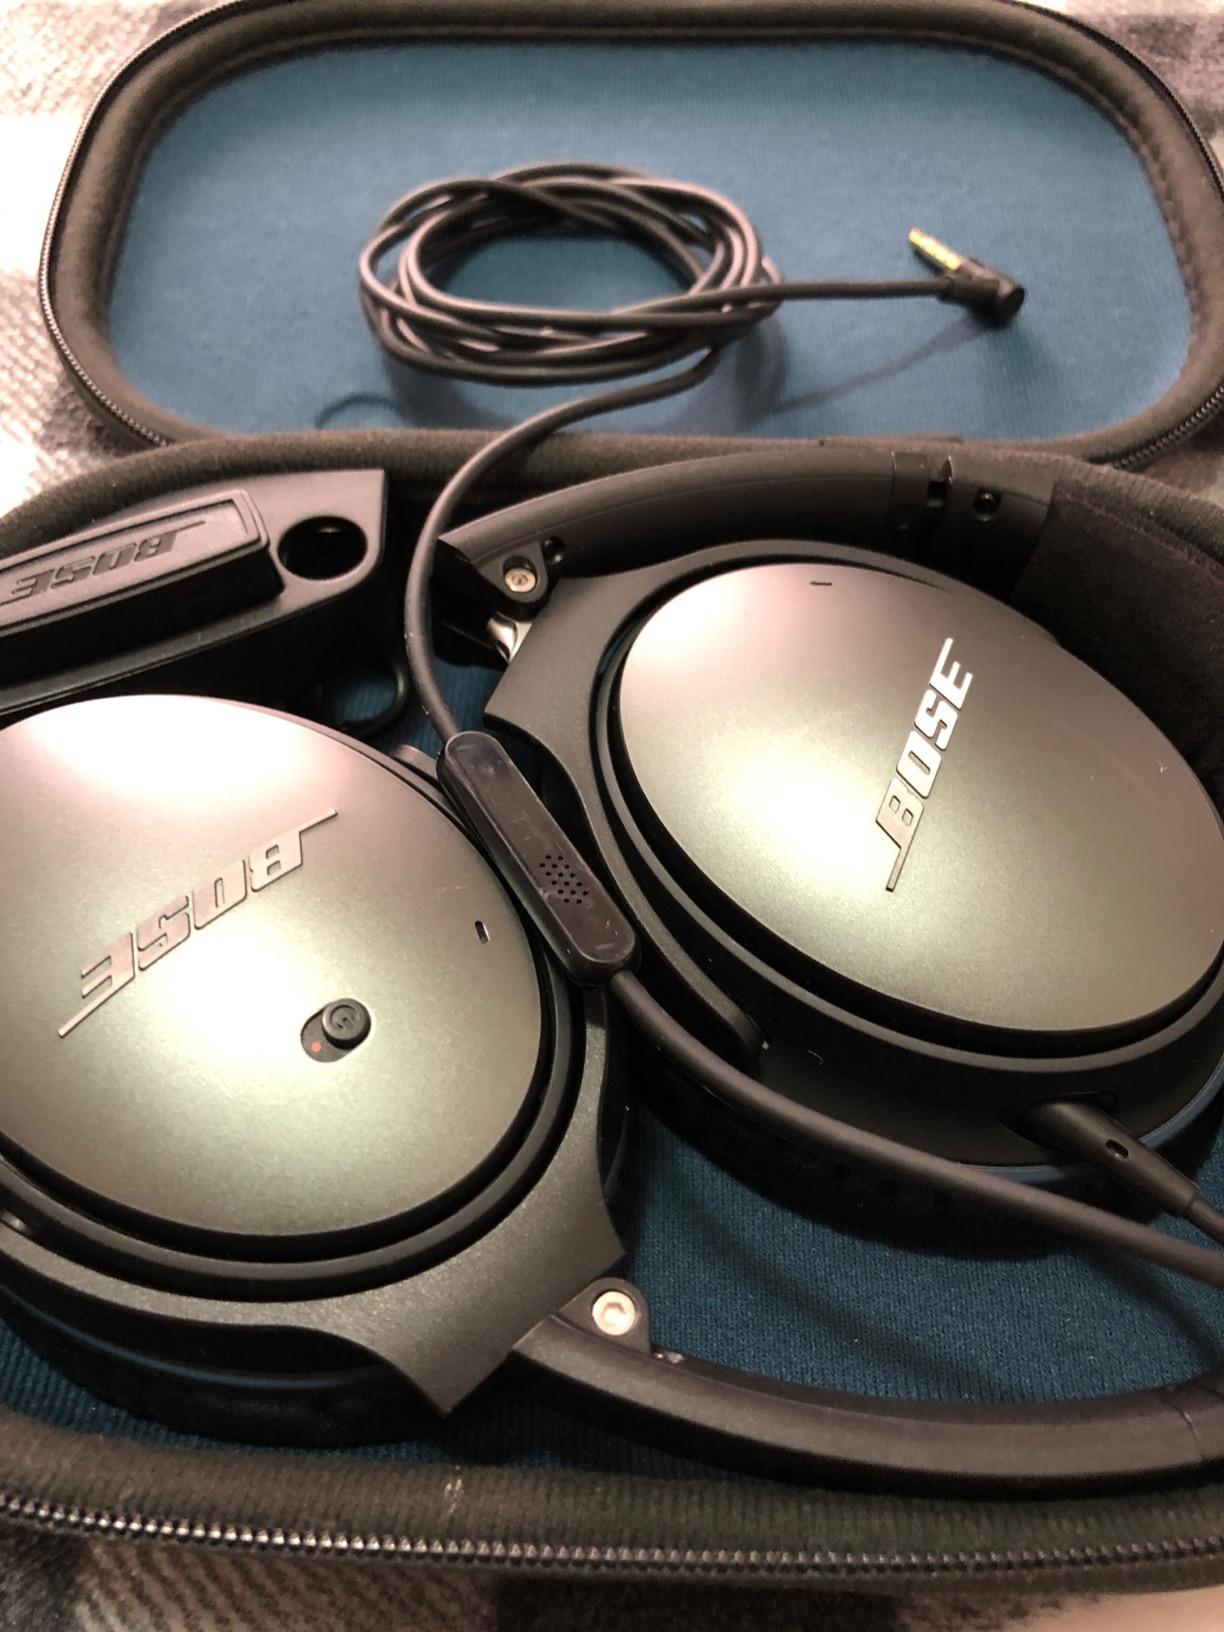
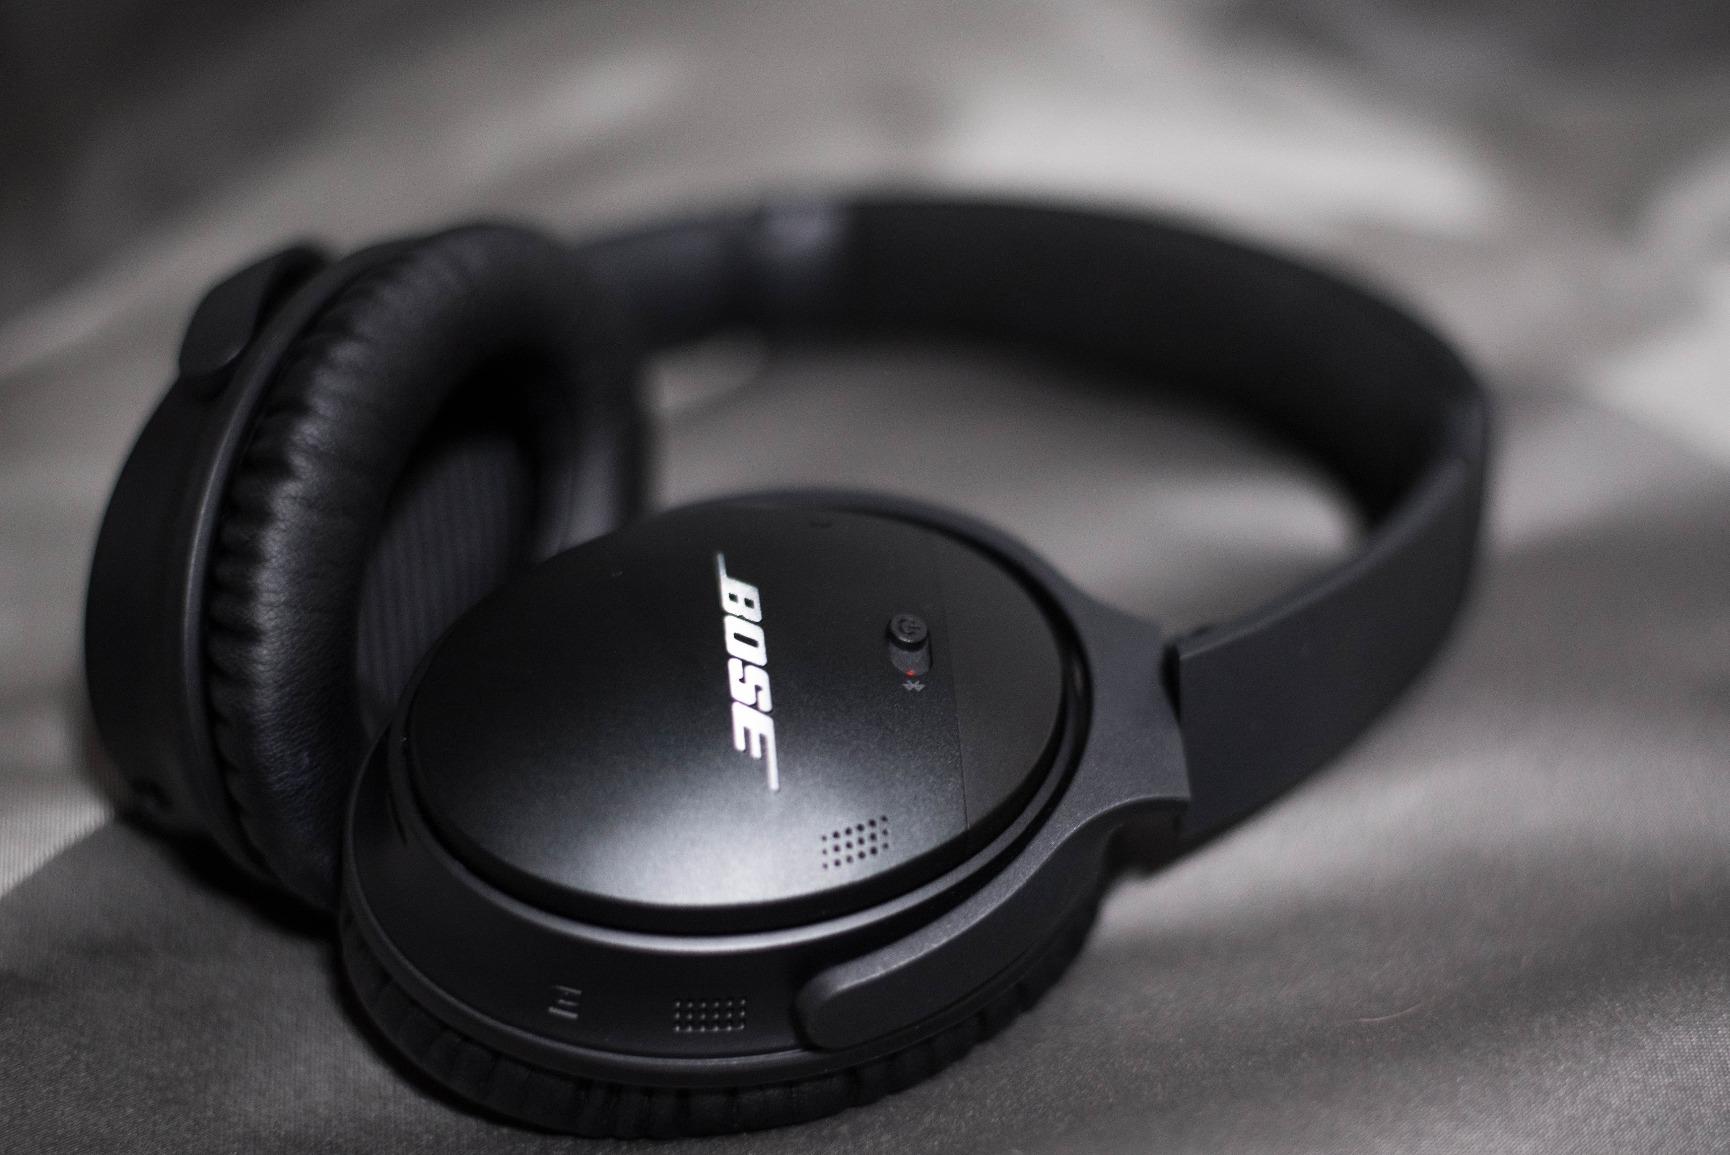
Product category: headphones
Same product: no